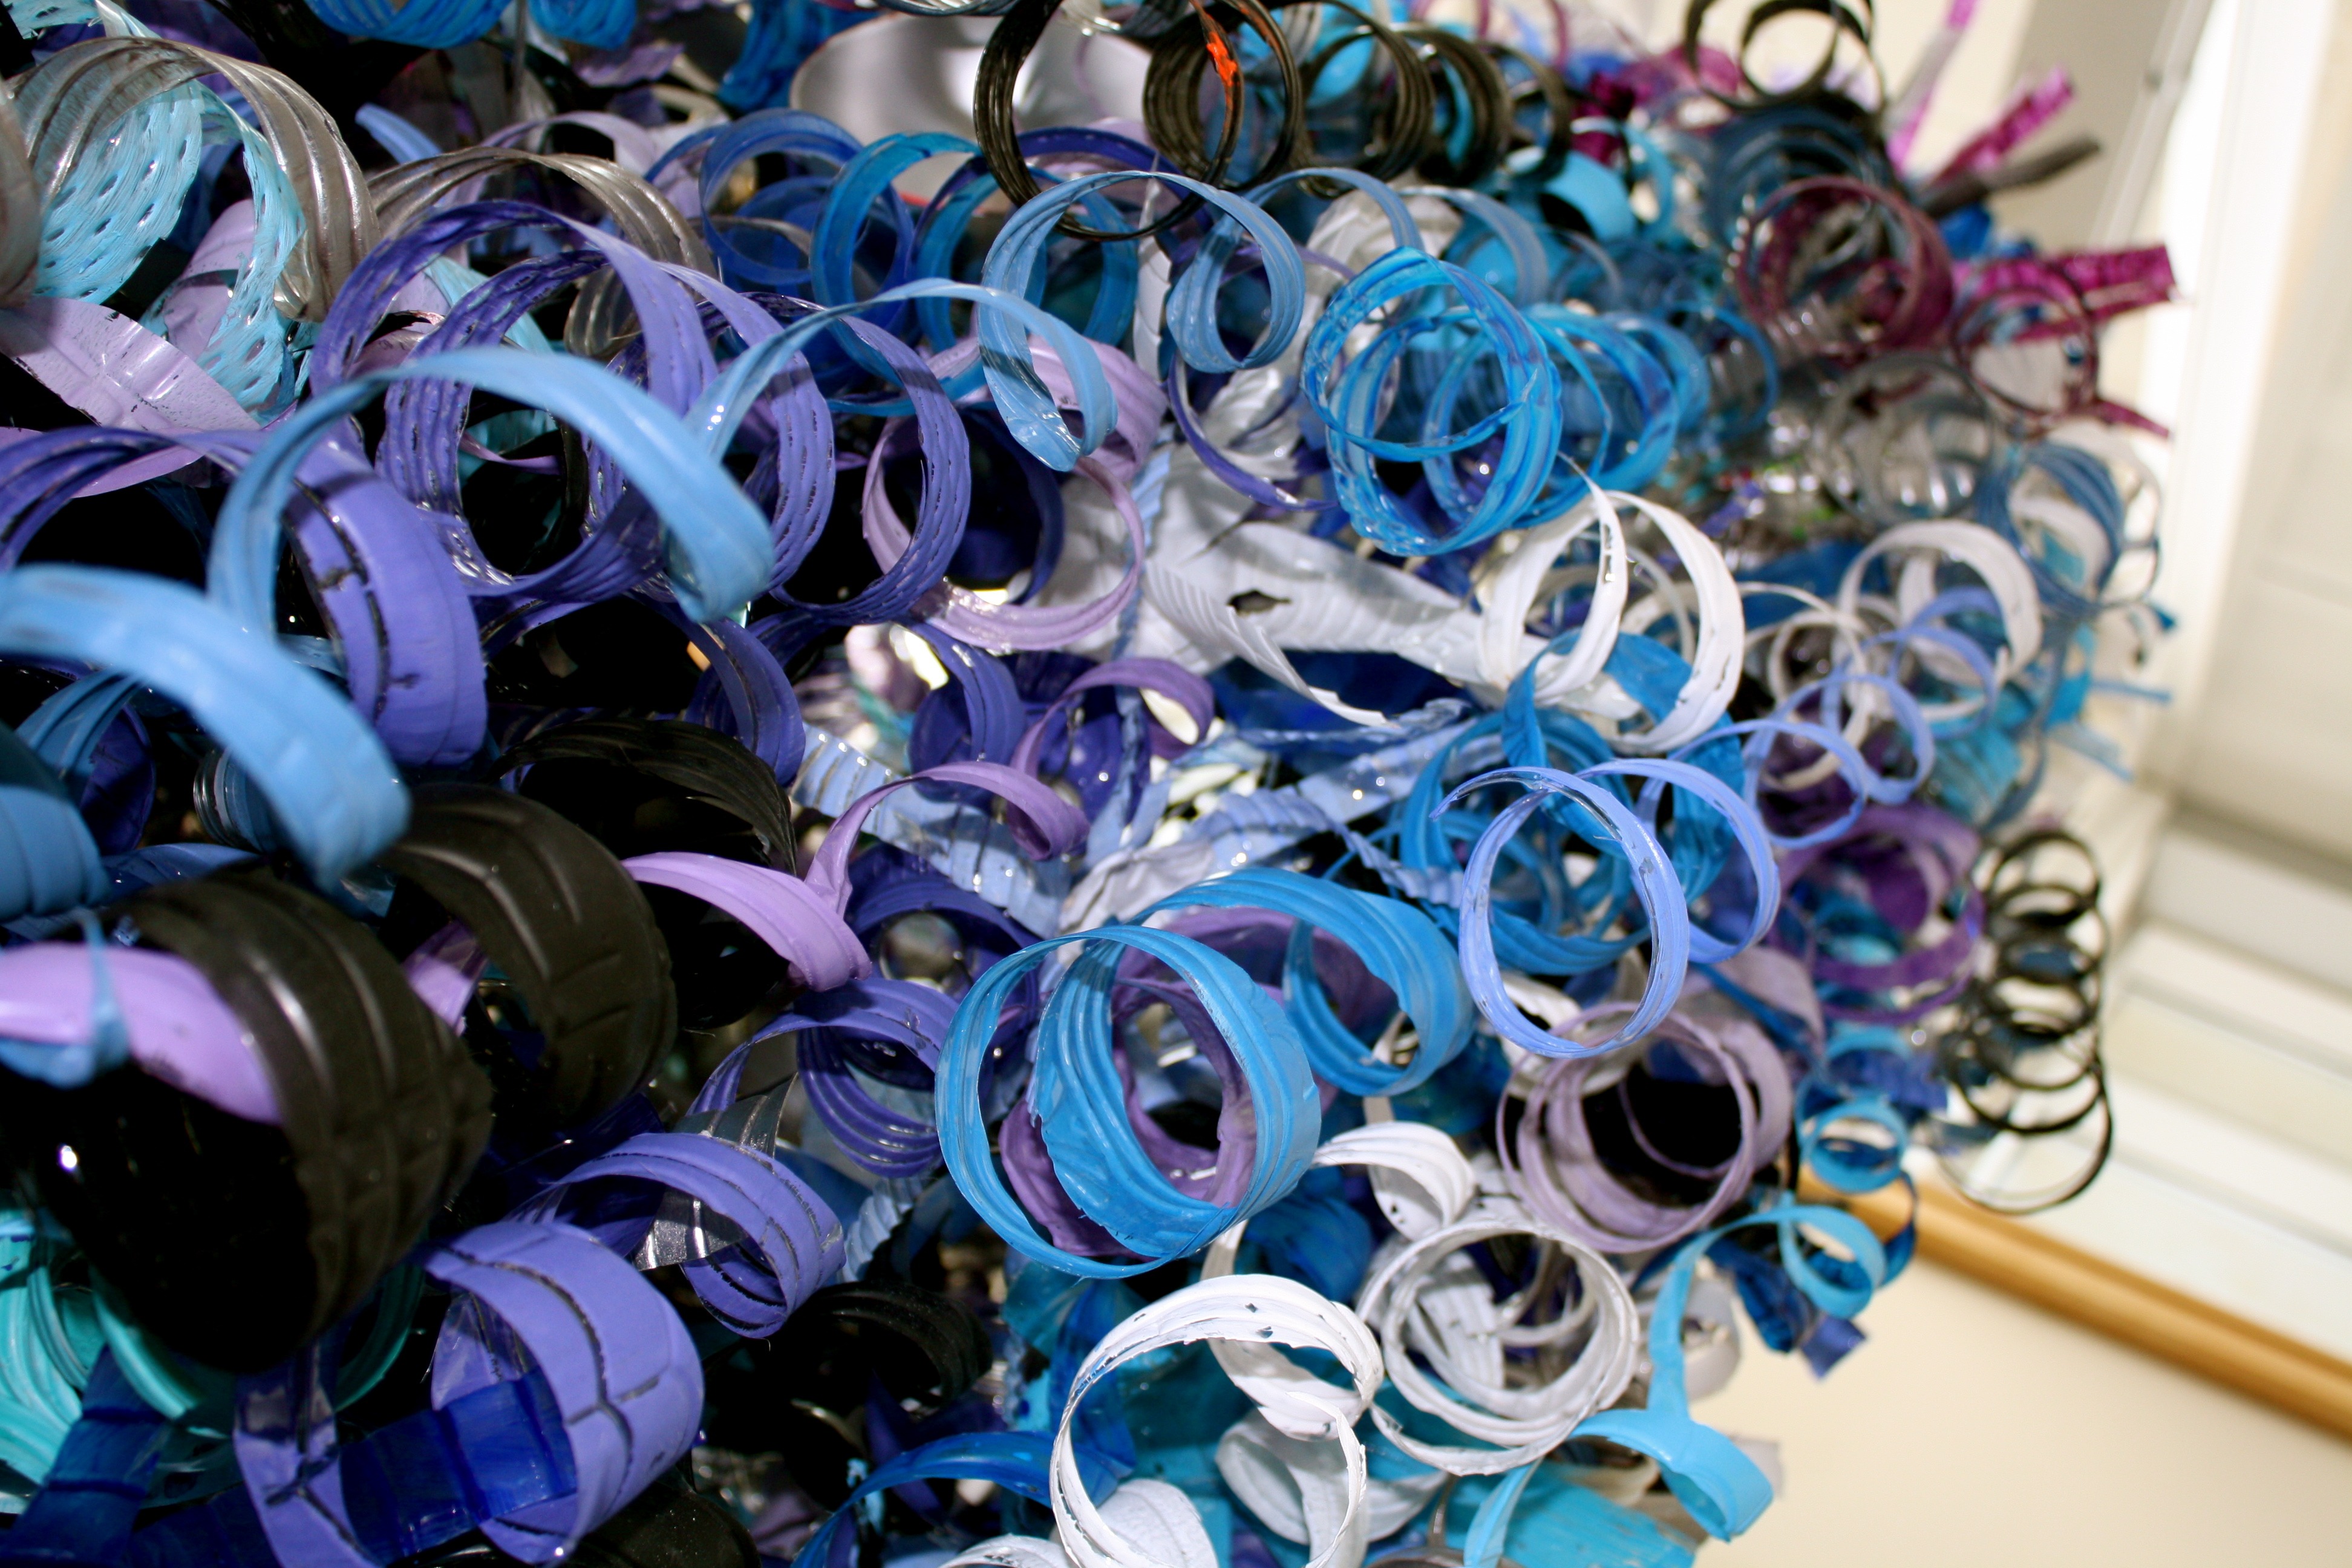
abstract, plant, flower, purple, blue, craft, christmas decoration, art, bottles, floristry, recycled, flower bouquet, upcycled